Golden Arches

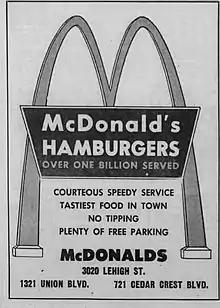
A 1964 ad featuring the stylized "M" Golden Arches

In 1962, seeking to upgrade its image, the company sought a new logo. Fred Turner sketched a stylized "V", but the company's head of engineering and design, Jim Schindler, extended the "V" into an "M" resembling a McDonald's store viewed from an angle, with a red isosceles trapezoid "roof" serving as background for lettering.